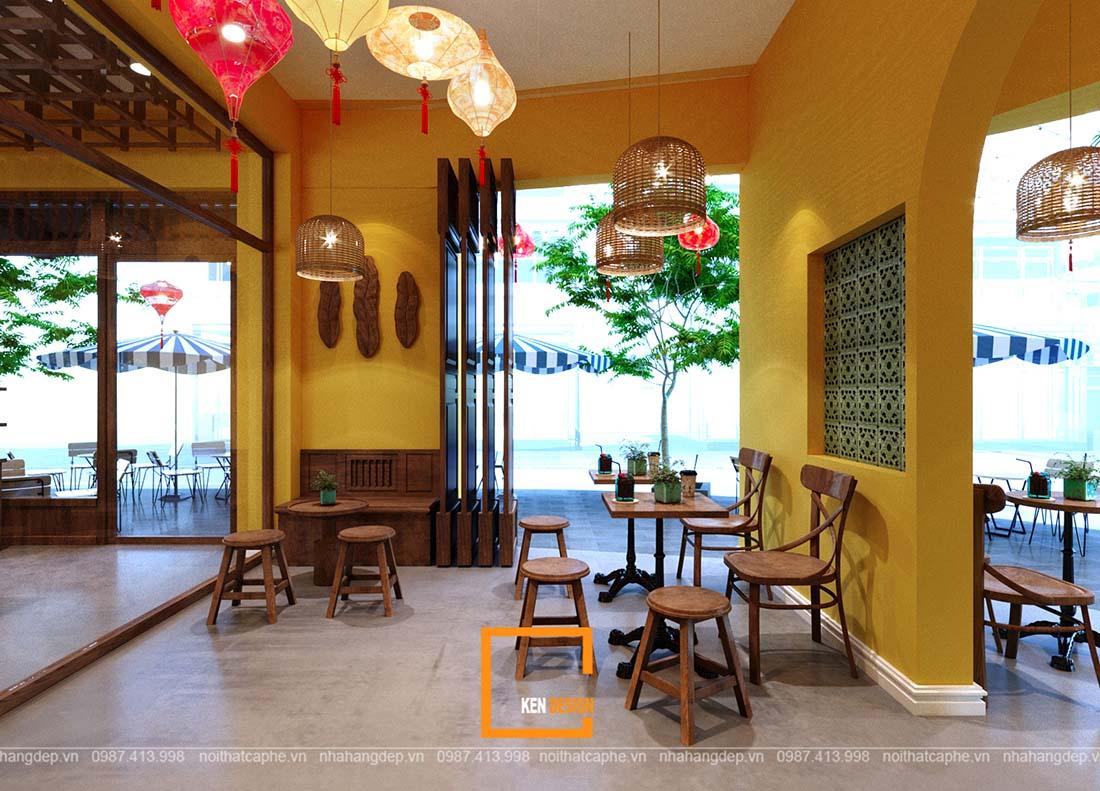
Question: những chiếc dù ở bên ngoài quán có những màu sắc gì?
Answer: màu trắng và màu xanh dương